Sport in England

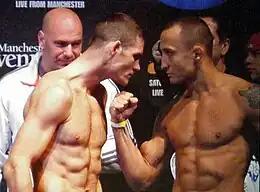
England's Michael Bisping (left) squaring off against Canada's Denis Kang (right) at the Manchester Evening News Arena.

Mixed martial arts (MMA) has generally increased in popularity since being on the verge of oblivion in the early 1990s, but it has not seen anything like the popularity it has in the U.S.A duplicated in England. However, the rise of English MMA fighters have led to increased attention to the sport. In addition, Conor McGregor enjoys widespread name recognition in England, which has many residents of Irish heritage.